City Wall of Hyderabad

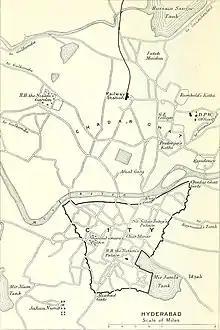
1914 map of Hyderabad showing the rough outline of the wall and location of some of the gates.

The City Wall of Hyderabad was a city wall surrounding Hyderabad, although the city has expanded significantly beyond the wall. The wall used to enclose the area of present Old City of Hyderabad. The wall was around long and covered an area of miles. It was made of large granite blocks which were abundantly available around the city.